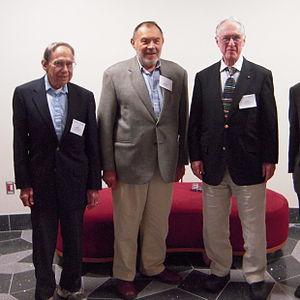
Le formalisme ADM est une formulation hamiltonienne de la relativité générale développée en 1959 par Richard Arnowitt, Stanley Deser et Charles W. Misner. Elle joue un rôle important dans les domaines de la gravité quantique et de la relativité numérique.